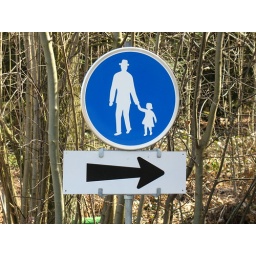
Really creepy sign found in forest